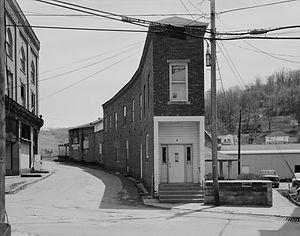
Cameron est une ville américaine située dans le comté de Marshall en Virginie-Occidentale.